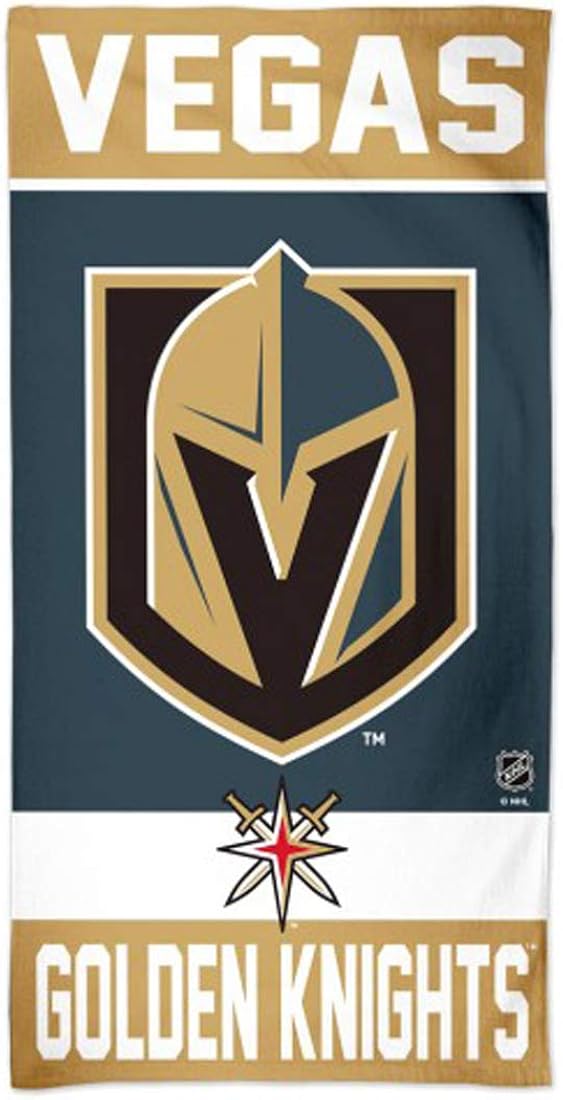
WinCraft NHL Las Vegas Golden Knights Beach Towel 30 x 60 inches, Cotton
Category: AMAZON FASHION
NHL Licensed Las Vegas Golden Knights 30x60" Beach Towel. This reactive printed beach towel is made out of 100% cotton for durability and comfort.
Features: Cotton | Machine Wash